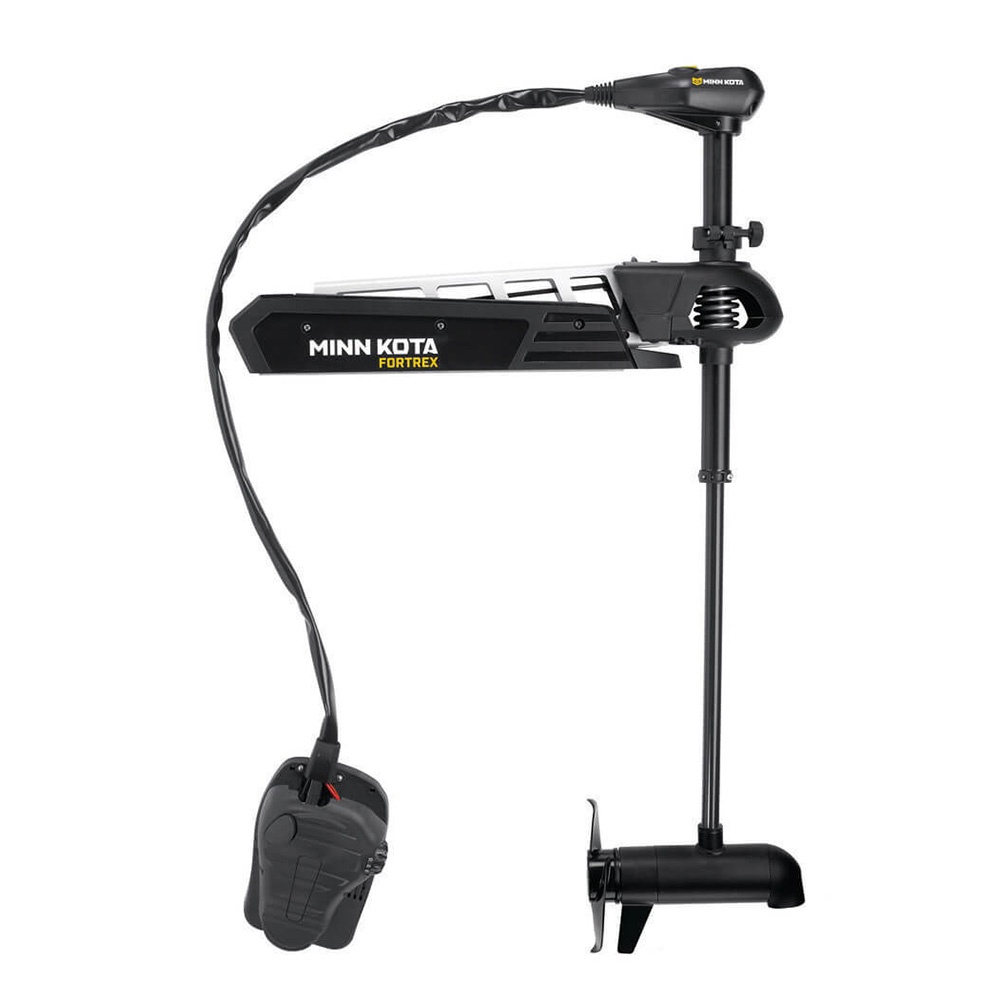
Minn Kota Fortrex 80 Trolling Motor - Dual Spectrum CHIRP - 24V - 80LB - 45" [1368667]
Fortrex 80 Trolling Motor - Dual Spectrum CHIRP - 24V - 80LB - 45" Go ahead, make its day. Fortrex® is fearless, with a ruthlessly tough anodized aluminum mount, Mono-Arm Design, and 80 pounds of thrust. It tears through anything in its path — from thick weeds to stump fields — to deliver you to the fish. Lift-Assist Mount The patented Lift-Assist Design cuts the weight of the stow and deploy in half. Features a stainless steel, nitrogen gas-charged spring. Removable Bowguard 360°® Bracket Breaks away on impact from any angle and automatically resets itself, giving uninterrupted fishing. Plus, its dual-bearing system eliminates noise, and the entire mount is easily removable. Mono-Arm Design Made of extruded, anodized aluminum with a solid one-piece construction that helps the trolling motor run quieter with less wear for a longer life. Built-In Dual Spectrum Chirp Sonar Keeps the transducer and wiring completely concealed and protected, running everything through the trolling motor's shaft. By covering a wide range of frequencies, Humminbird®'s CHIRP produces more accurate and detailed returns of fish, structure, and bottom than traditional sonar. Counter-Tension Stabilizer An integrated spring in this mount applies force, whether the trolling motor is stowed or deployed. That translates to a trolling motor with no play, no give, reduced steering torque, and years of silent operation. Illuminated Directional Indicator Easy-to-read illuminated directional indicator built right into the motor head tells users the intended direction in any condition. Heel-Toe / Cable-Steer Foot Pedal Get heel/toe control of the motor with this ultra-responsive foot pedal that includes speed control and momentary and constant on/off. Made with a high-impact composite material for unparalleled durability. Push-to-Test Battery Meter Press a button on the trolling motor head to get an instant status of the battery life you have left. Digital Maximizer™ Provides up to 5 times longer run time on a single battery charge. These variable-speed trolling motors let users dial in the exact speed, delivering only as much power as is needed, helping to conserve your battery for a full day of fishing. Weedless Wedge™ 2 Prop With swept-back flared blades to power through anything without battery-draining chopping and hacking, the Weedless Wedge™ 2 is one of the most trusted props in fishing. Indestructible Composite Shaft—Guaranteed for Life At the core of your Minn Kota trolling motor is an indestructible composite shaft. It's a Minn Kota exclusive, and Minn Kota guarantees it for life. Cool, Quiet Power Every Minn Kota lower unit runs cool to extend trolling motor life and stays quiet. What's Included Fortrex 80 lb. 45" foot control trolling motor, MKP-38, hold-down strap, and mounting hardware Specifications: For Use In: Freshwater Shaft Length: 45" Max Thrust: 80 lbs. Voltage: 24v One-Boat Network Compatible: No QUEST Series: No Spot-Lock: No Built-In Sonar: Dual Spectrum CHIRP Foot Pedal Style: Heel-toe / cable Control: Foot pedal Auto/Stow Deploy: No Power Trim: No Power Steering: No Lift-Assist: Yes Bowguard: Yes Wireless Remote: No AutoPilot: No Speeds: Variable Digital Maximizer: Yes Battery Meter: No Max Amp Draw: 56 Mount Style: Mono-arm Mounting Location: Bow-mount Motor Style: Cable-steer Prop: Weedless Wedge 2 (MKP-33) Warranty: Two-year warranty Specifications: Autopilot: No Built-In Transducer: Yes Control Type: Foot Control Mounting Style: Bow Salt Water/Fresh Water: Fresh Series: Fortrex Shaft Length (Inches): 45" Thrust (Pounds): 80 lbs Voltage - Input Range (Volts): 24v Box Dimensions: 9"H x 20"W x 60"L WT: 71 lbs UPC: 029402052783
Brand: Minn Kota
Category: Sporting Goods > Outdoor Recreation > Boating & Water Sports > Boating & Rafting > Pedal Boats